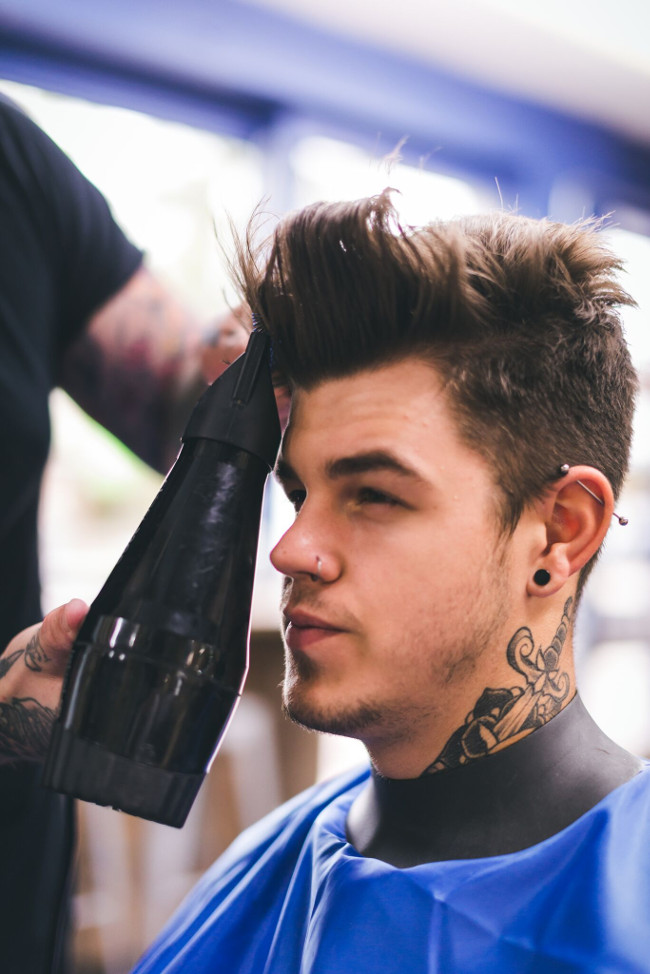
Gender: men